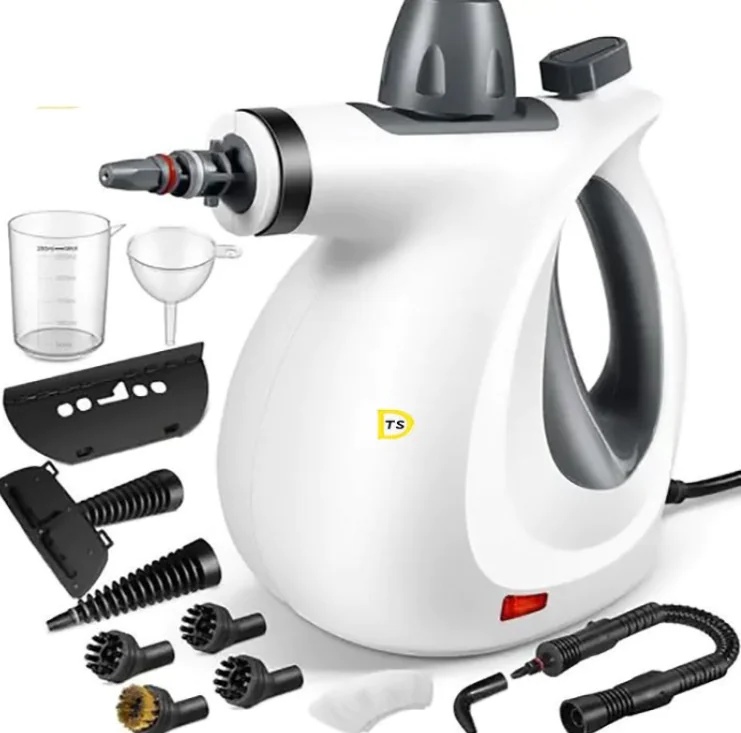
Multi Purpose Steam Cleaner
Equipped with high-pressure steam technology, it ensures a deep and chemical-free clean for your home or workspace. Its lightweight and portable design make it convenient to use on floors, carpets, upholstery, windows, kitchen appliances, and more. Featuring multiple attachments, this steam cleaner adapts to your needs, delivering precision and efficiency. It's an eco-friendly solution to sanitize and refresh your environment effortlessly. Perfect for households, offices, or any space in need of a thorough clean.
Brand: Lume & Loom
Category: Home & Garden > Household Appliances > Floor & Steam Cleaners > Carpet Steamers > Multi-Purpose Steam Cleaners